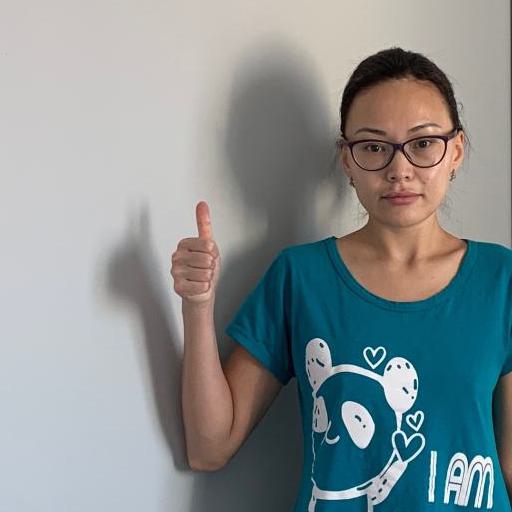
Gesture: like